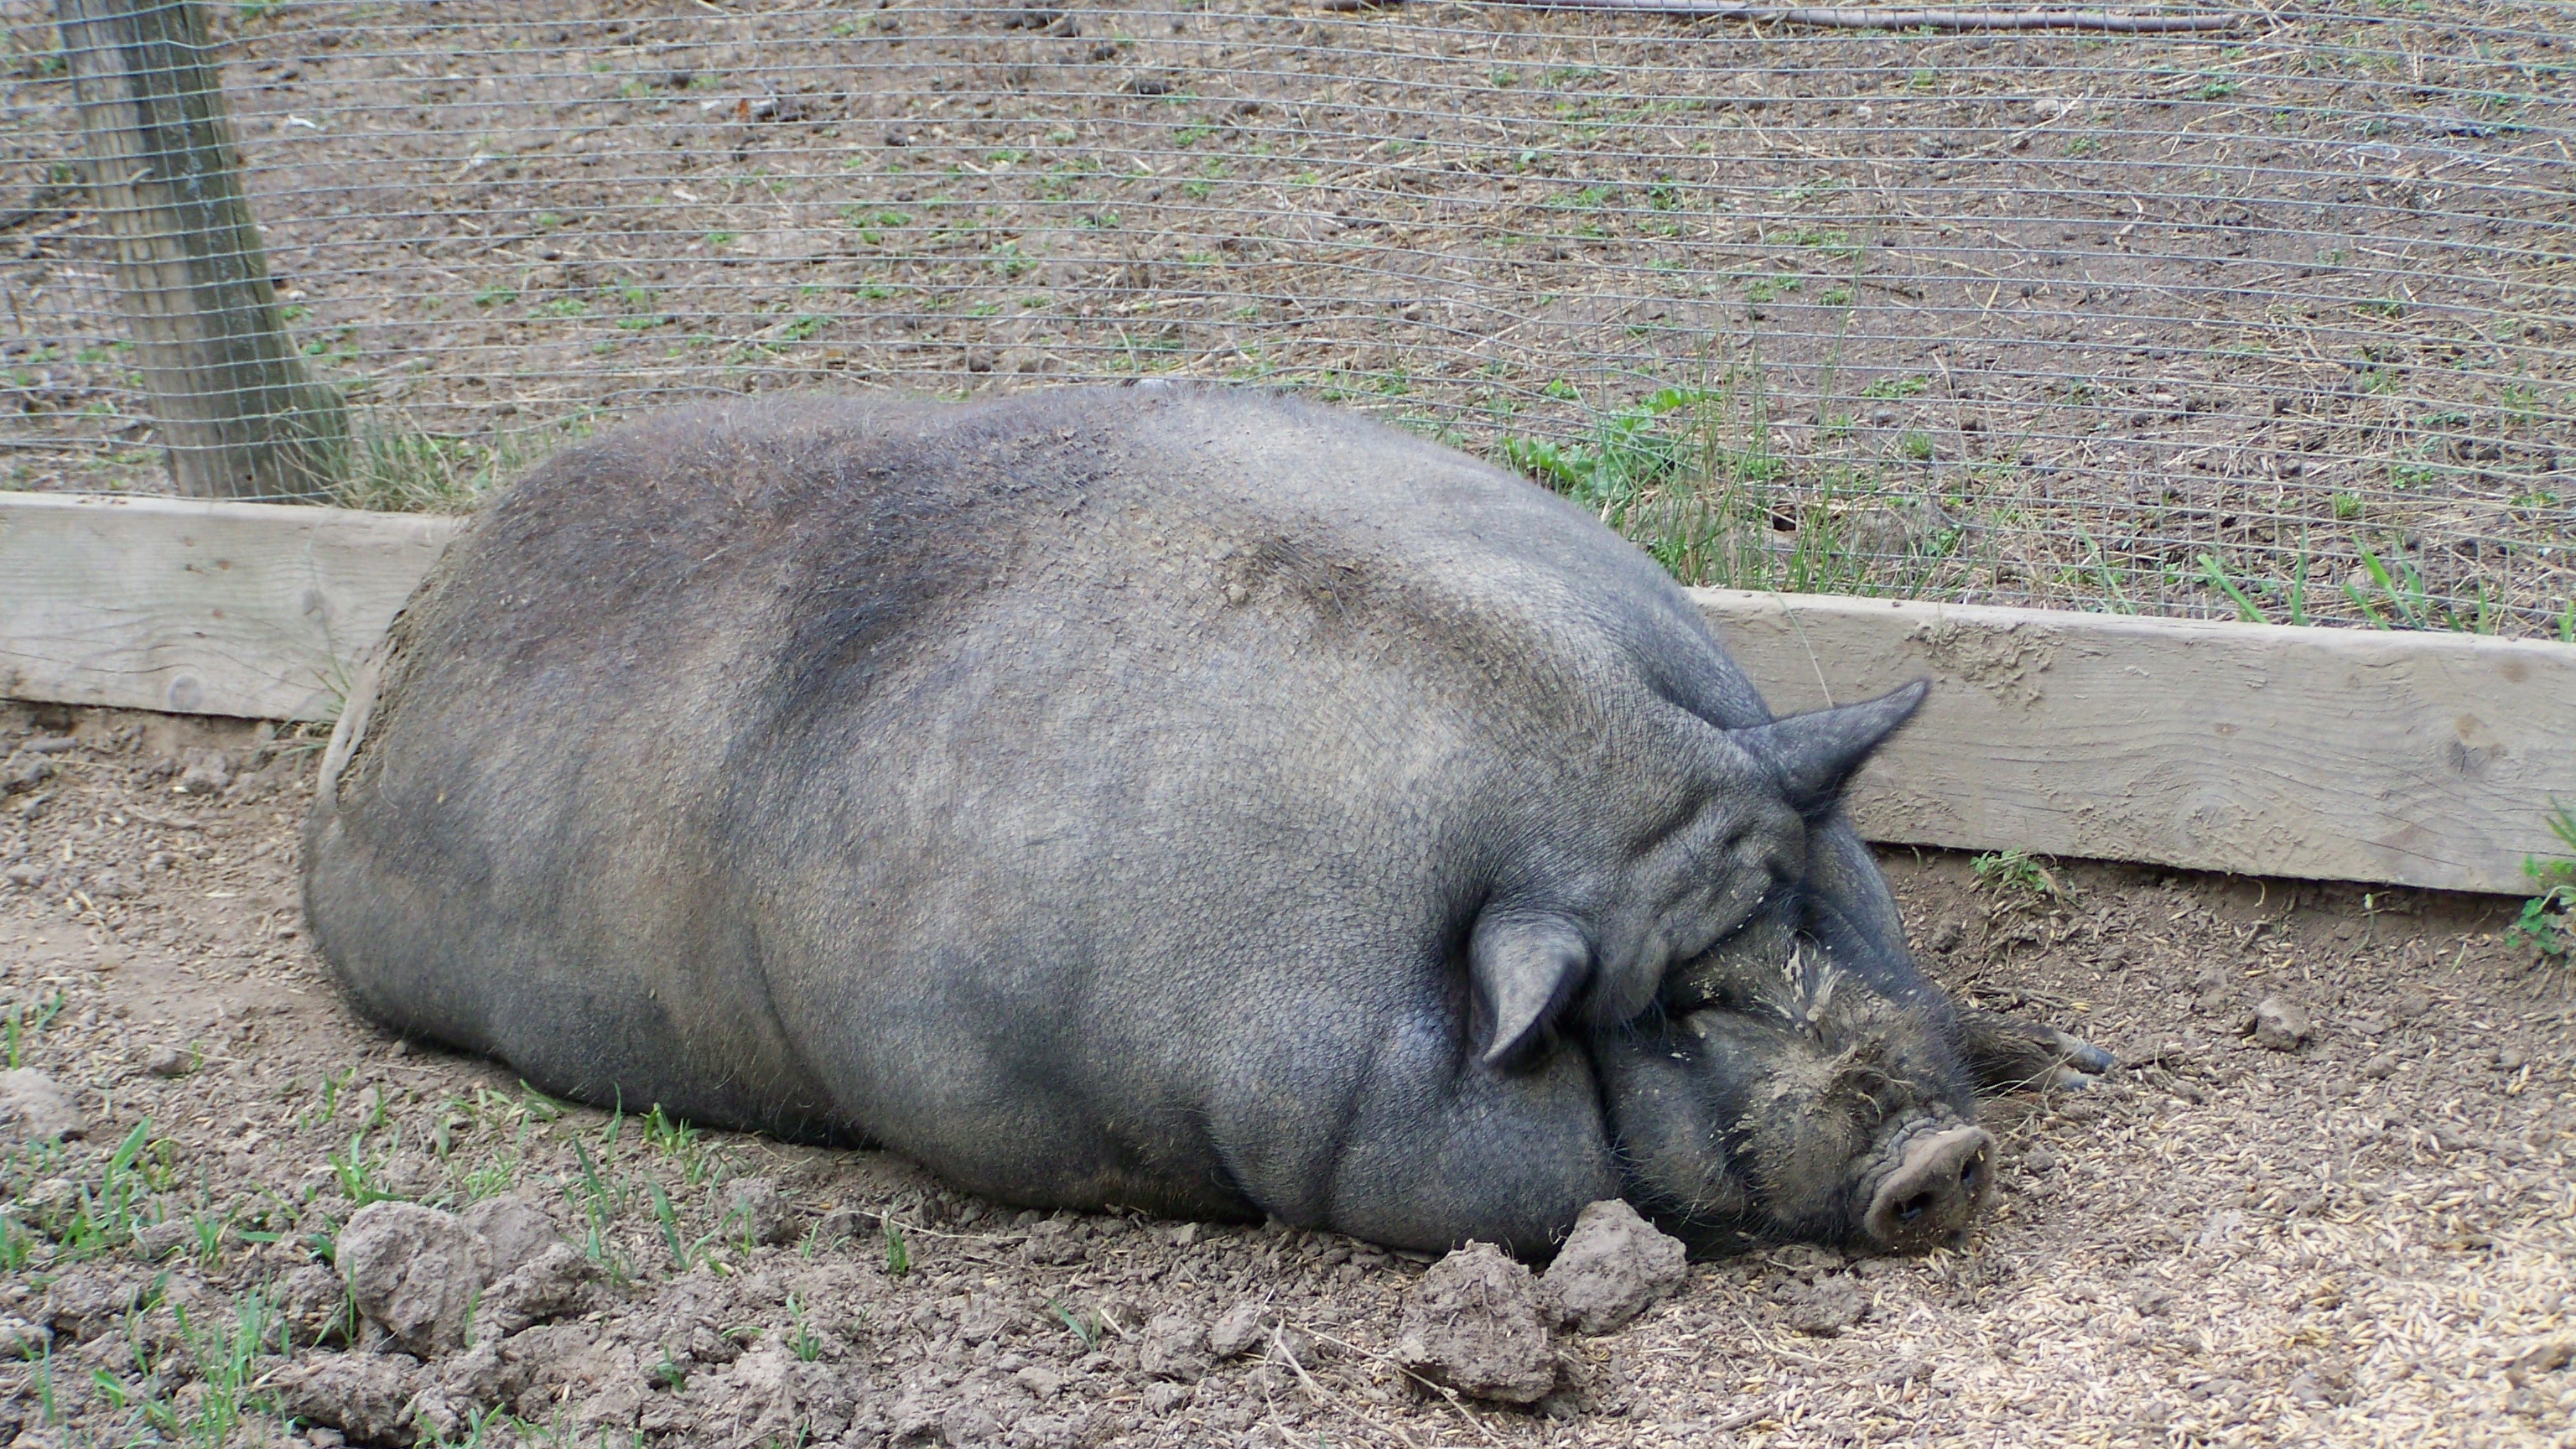
wildlife, zoo, mammal, fauna, domestic animal, rhinoceros, vertebrate, pig, wombat, domestic pig, fat pig, pig like mammal